Sky position (RA, Dec in degrees): 126.766, 9.867
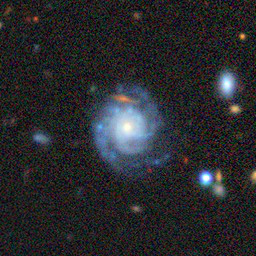
Galaxy morphology: Unbarred Tight Spiral Galaxies